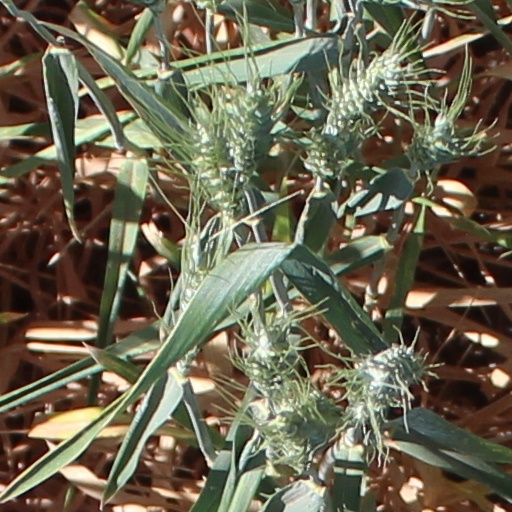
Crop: wheat